History of the MRT (Singapore)

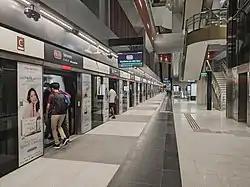
Platforms of Stevens station on the Thomson–East Coast Line.

For a long time following its opening in 1981, Singapore Changi Airport relied on taxis and buses as the primary means of public transportation to the rest of the country. They served the airport well, but concerns over competition from other regional airports, some of which feature quick rail-based services to their city centres, accelerated the government's plan to build a rail link to the airport.